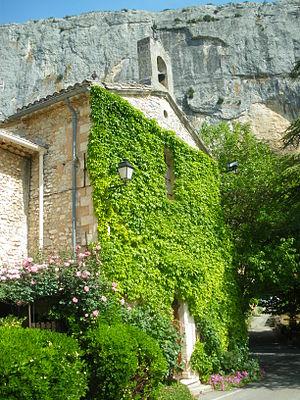
église de Lioux, Vaucluse
Lioux est une commune française située dans le département de Vaucluse, en région Provence-Alpes-Côte d'Azur.